Gʻuzor

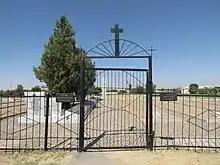
The Polish War Cemetery in G'uzor

Guzar was one of the most important cities of the Khanate of Bukhara.